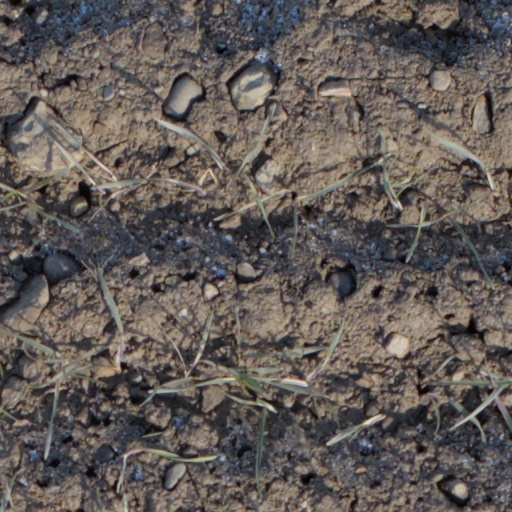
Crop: wheat